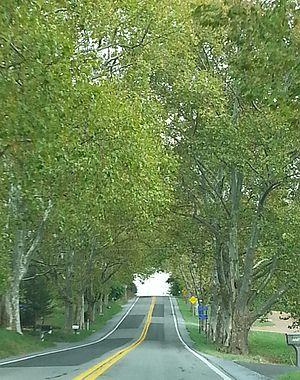
Halifax Township est un township, situé à l'est du comté de Dauphin, en Pennsylvanie, aux États-Unis. En 2010, il comptait une population de 3 483 habitants.